Mammography

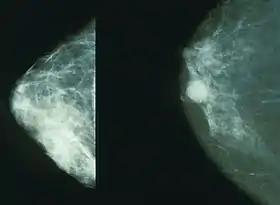
Normal (left) versus cancerous (right) mammography image

Mammography can detect cancer early when it’s most treatable and can be treated less invasively (thereby helping to preserve quality of life).